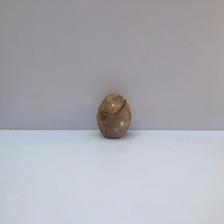
Size: Spoiled